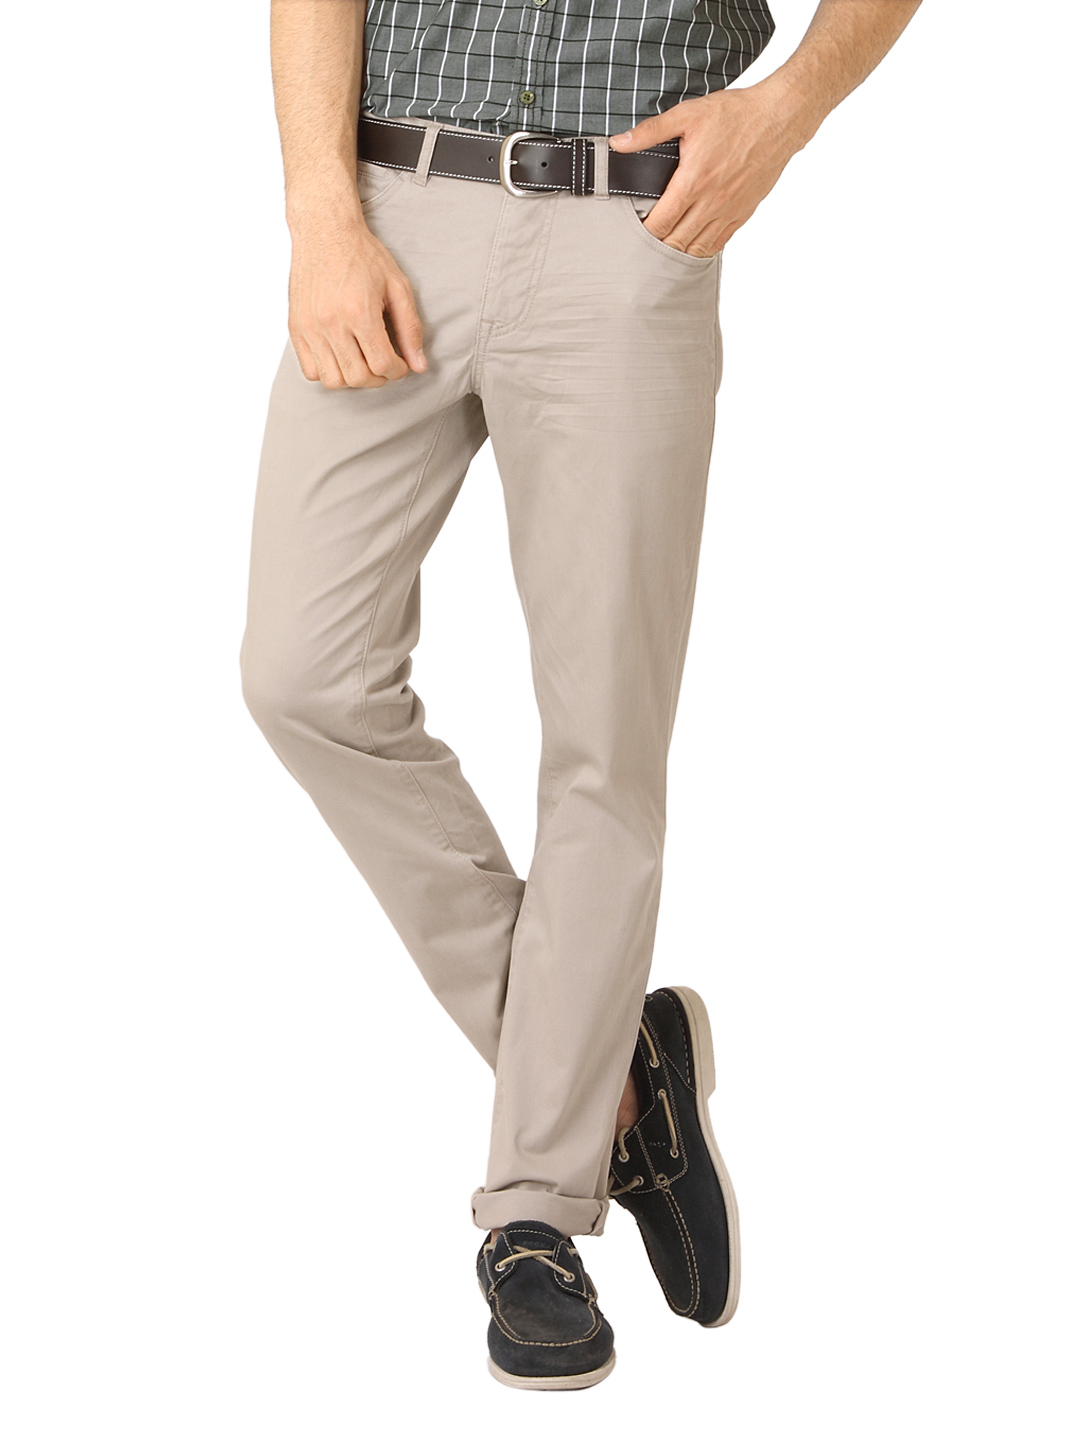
United Colors of Benetton Men Beige Trousers
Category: Apparel / Bottomwear / Trousers
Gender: Men
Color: Beige
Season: Fall 2012
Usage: Casual